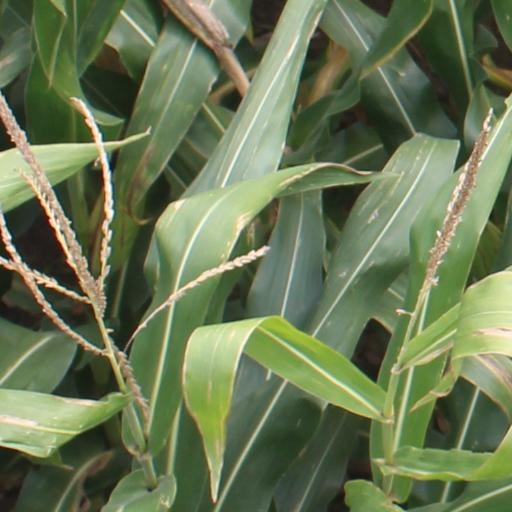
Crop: maize; corn